Fair Grounds Race Course

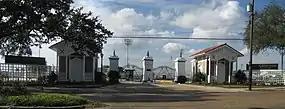
Fair Grounds Race Course - Main Entrance

The "Carrollton Race Course" was completed in 1837 and advertised in The Picayune, holding two races on March 14, 1837, under The Louisiana Jockey Club. In 1838 Bernard de Marigny, Julius C Branch and Henry Augustine Tayloe, organized races at the "Louisiana" or "Carrollton" Race Course, laid out on Gentilly Road, making it the second oldest site of horseracing in America still in operation, after Freehold Raceway and before the Saratoga Race Course. It began on April 10 and lasted for five days. In 1852 it was renamed the Union Race Course. In 2009, the Horseplayers Association of North America introduced a rating system for 65 Thoroughbred racetracks in North America. Of the top Fifteen, New Orleans Fair Grounds was ranked #12, behind Evangeline Downs in Opelousas, Louisiana, which was ranked #6.